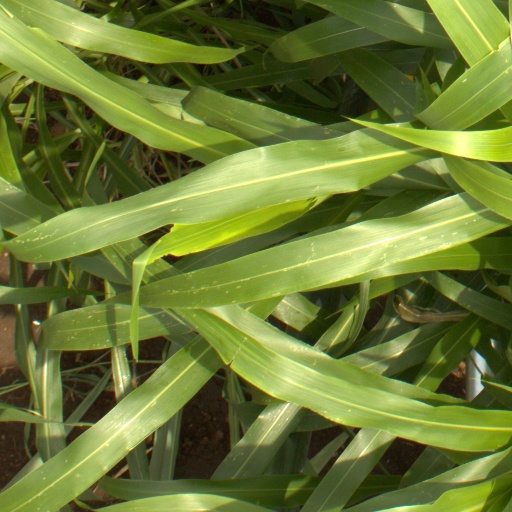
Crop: sorghum